John B. Craig

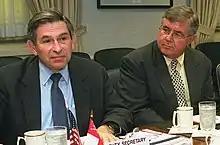
John Craig (right) with Defense Secretary Paul Wolfowitz in 2001

John Bruce Craig (born 1945) is a native of Pennsylvania. He served the United States of America as Special Assistant to the President and Senior Director for Combating Terrorism under President George W. Bush. The Boeing Company appointed Craig to the position of Regional Vice President in the Middle East, based in the United Arab Emirates, with a concentration on Arab states of the Persian Gulf. He is currently a full partner and chairman of the board for The Jadwin Consulting Group, a prominent business consulting firm based in Abu Dhabi, founded by Thomas G. Finck in 2007 and focusing on business ventures and private equity opportunities in the Persian Gulf region.